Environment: real
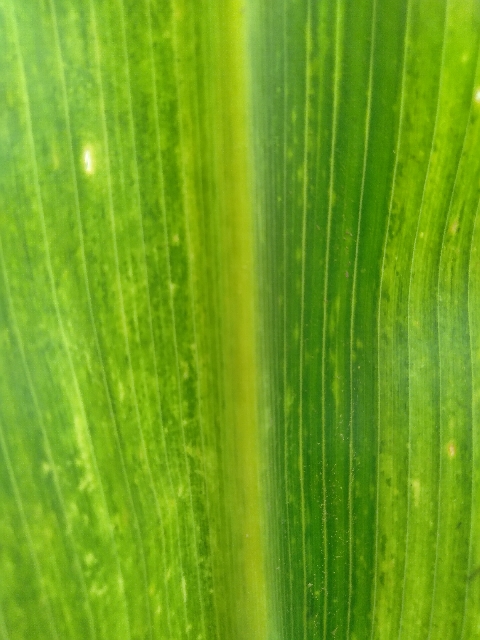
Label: lethal_necrosis